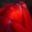
Label: tulip